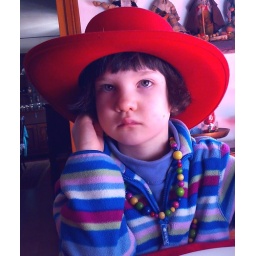
serious in a red hat